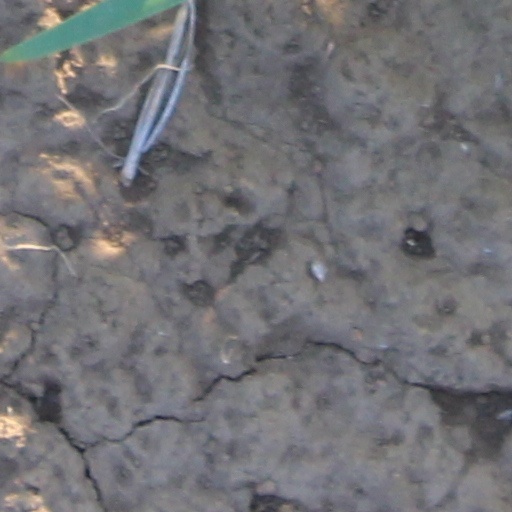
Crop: wheat